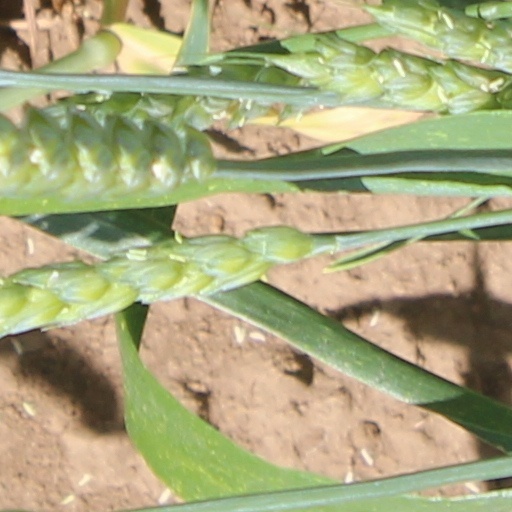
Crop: wheat